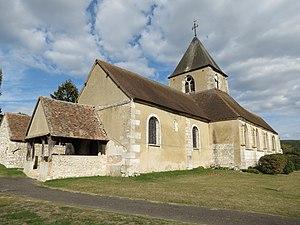
Église Notre-Dame.
Notre-Dame-de-l'Isle est une commune française située dans le département de l'Eure, en région Normandie.